Edward Henry Murphy

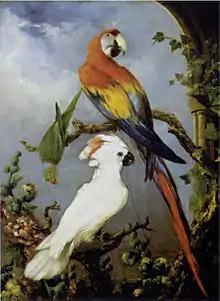

Edward Henry Murphy (c1796 Dublin - 1847 Dublin) was an Irish painter of flowers, birds and still life. He studied art at the School of the Royal Dublin Society. He also produced caricatures for the Dublin media. He taught art, painted flower and fruit pieces and, on occasion, landscapes. He exhibited mainly in Dublin in the period 1812 to 1821, and with the Royal Hibernian Academy from 1826 to 1841, to which he was elected an Associate in November 1829. He died by suicide in 1847.